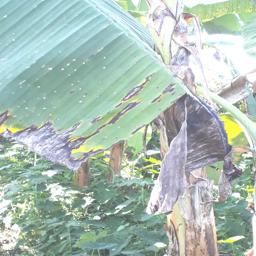
Label: POTASSIUM DEFICIENCY